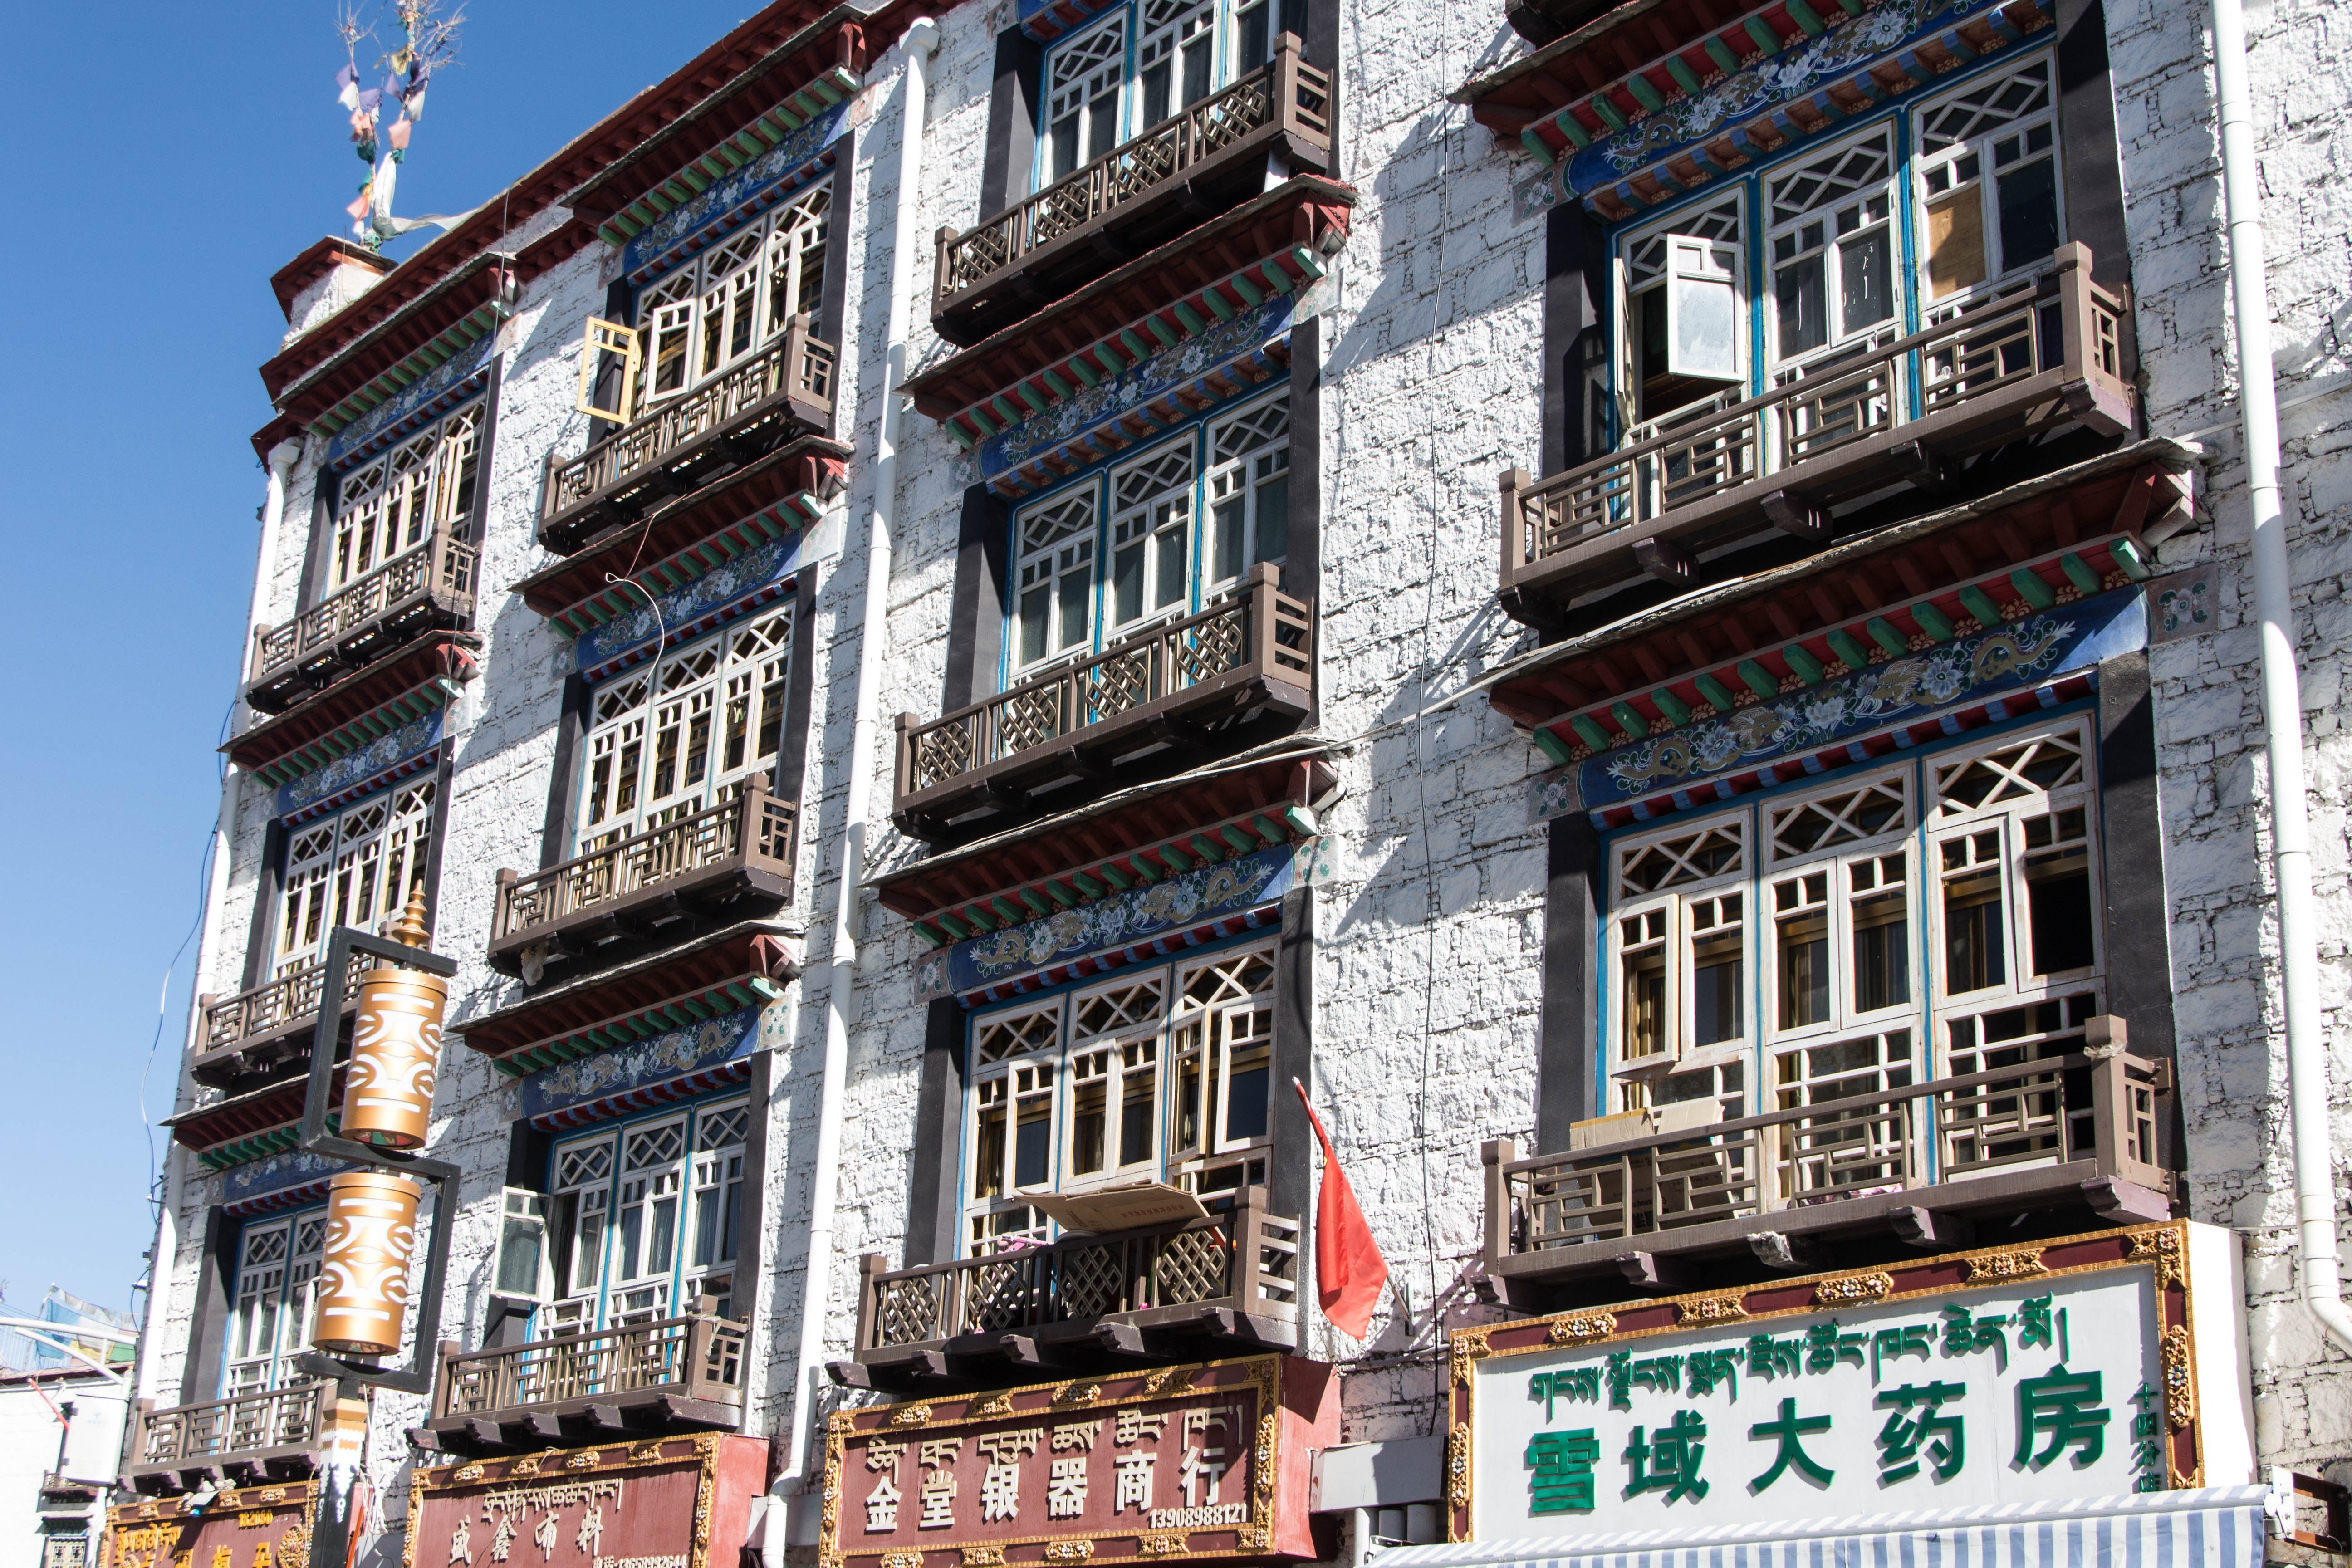
architecture, window, town, building, city, home, downtown, plaza, landmark, facade, tibet, china, metropolis, lhasa, neighbourhood, urban area